List of hundreds of England

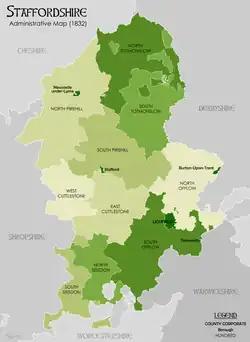
Hundreds of Staffordshire in 1832

From the "National Gazetteer of Britain and Ireland"